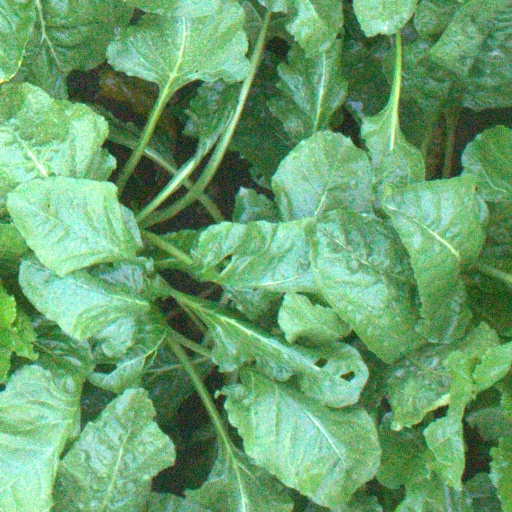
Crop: sugar beet